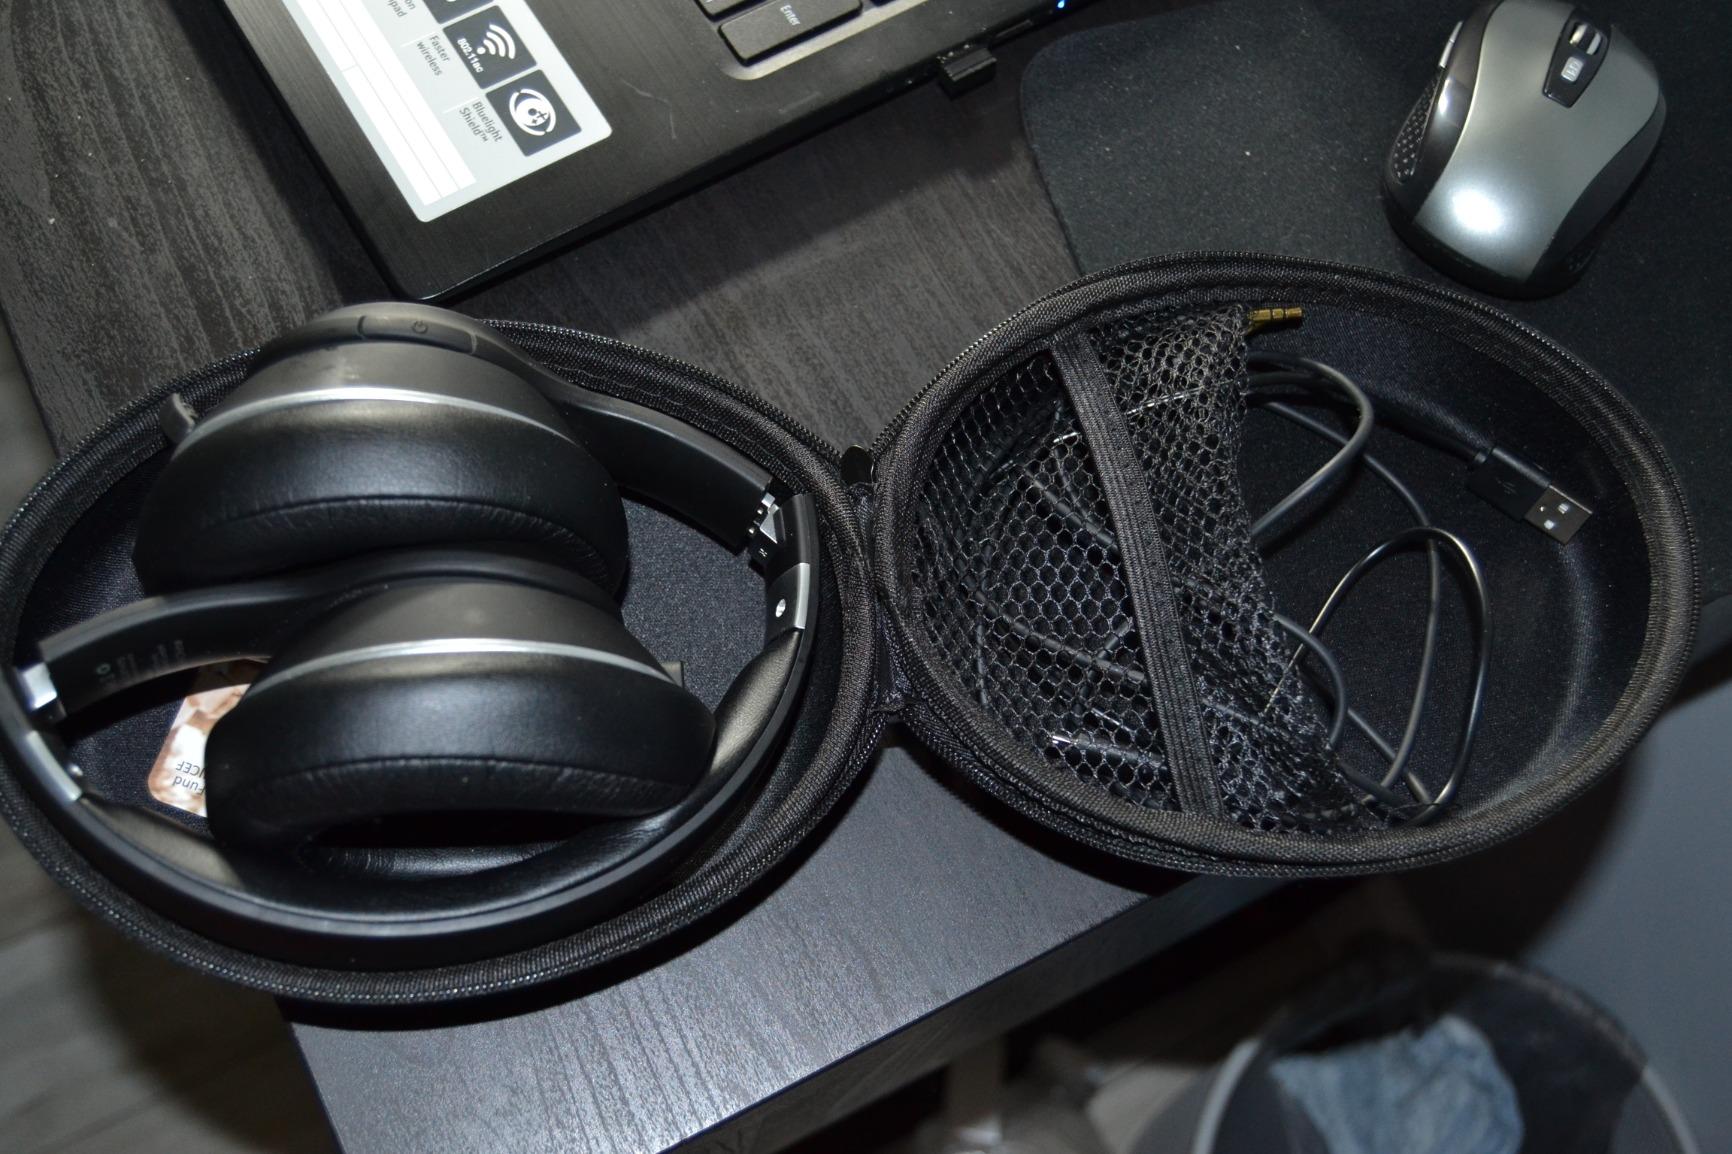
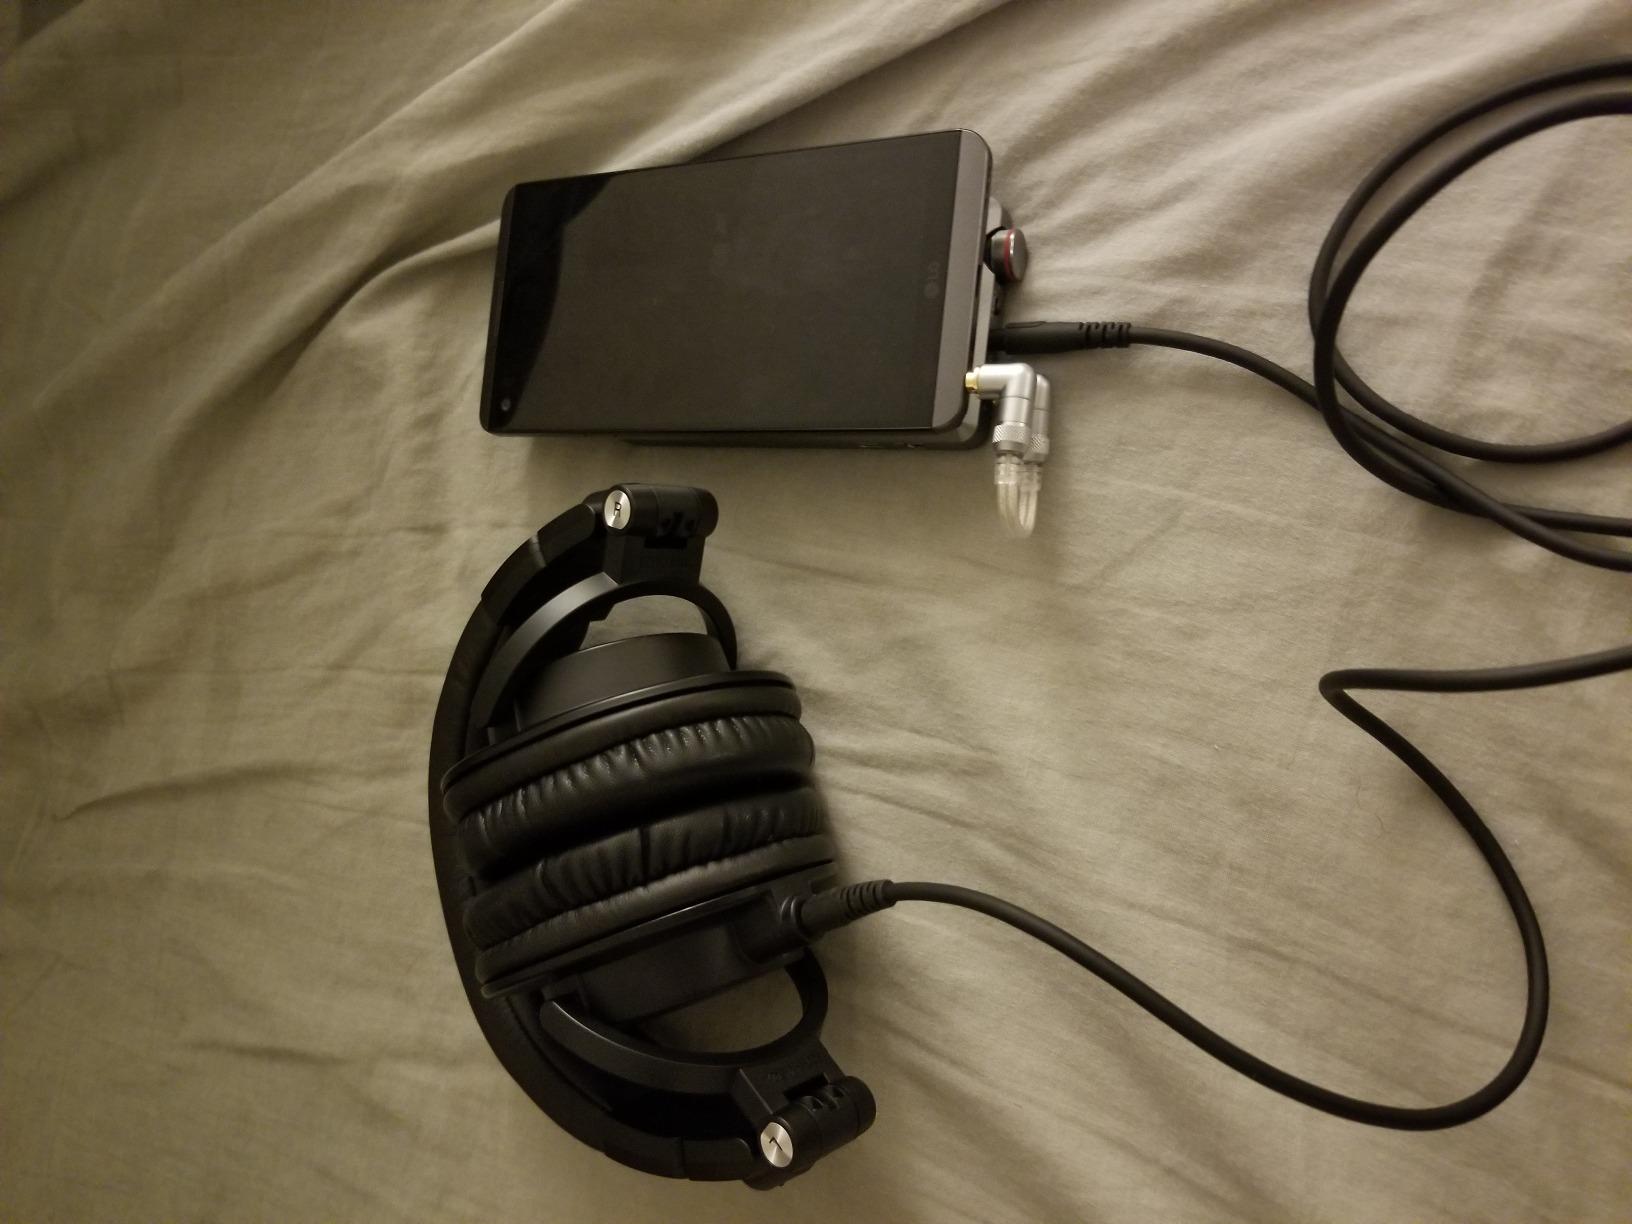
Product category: headphones
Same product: no